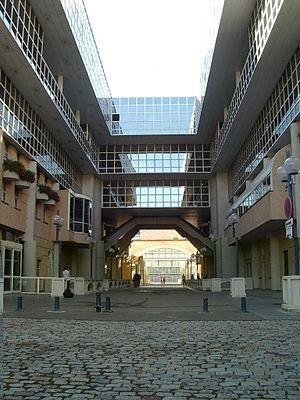
Arche de l'école normale supérieure (sciences) de Lyon
Une école normale supérieure est, en France, un établissement d'enseignement supérieur public assurant la formation de chercheurs et d'enseignants dans les disciplines littéraires, scientifiques et technologiques. Les écoles normales supérieures appartiennent aux grandes écoles les plus sélectives et sont placées sous la tutelle du ministère de l'Enseignement supérieur et de la Recherche.
L’École normale supérieure de Lyon est une grande école scientifique et littéraire française, l'une des quatre écoles normales supérieures. Elle forme à l'enseignement et à la recherche dans le domaine des sciences fondamentales et expérimentales ainsi que dans celui des lettres et sciences humaines. Originellement créée pour former exclusivement ses élèves-fonctionnaires ou normaliens, recrutés sur concours, l'ENS forme aujourd'hui également des étudiants-normaliens non rémunérés, des auditeurs et des étudiants étrangers. L'École accueille environ 2 200 étudiants, 1 000 chercheurs, et un nombre important de laboratoires et de centres de recherches, répartis en dix départements. Référence dans l'enseignement supérieur français, elle est un centre de recherche important, et l'un des centres essentiels de formation des chercheurs français depuis le XIXᵉ siècle, notamment, par son histoire, dans les domaines de la pédagogie et de l'éducation.